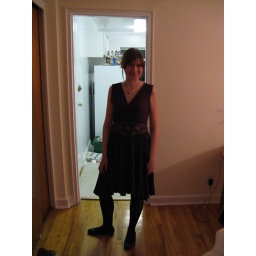
Testing out the camera with Kerri. Pretty girl in a pretty dress ^_^